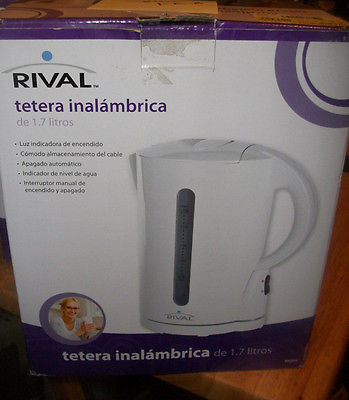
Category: kettle